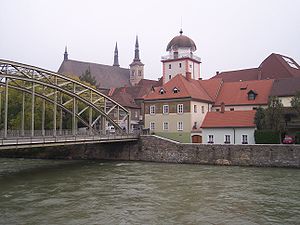
Leoben
Leoben
Leoben er en by i det centrale Østrig, med et indbyggertal på cirka 25.000. Byen ligger i delstaten Steiermark, ved bredden af floden Mura.